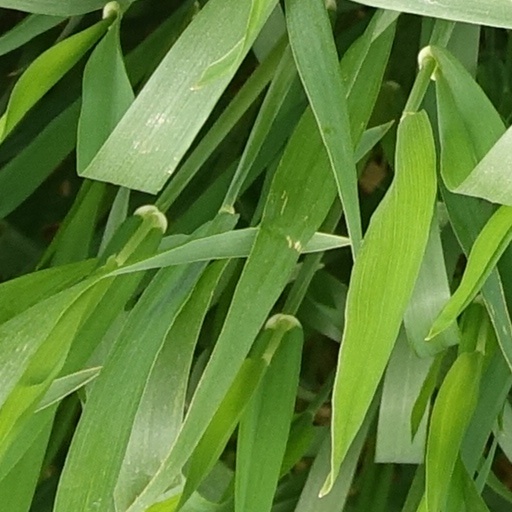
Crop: wheat